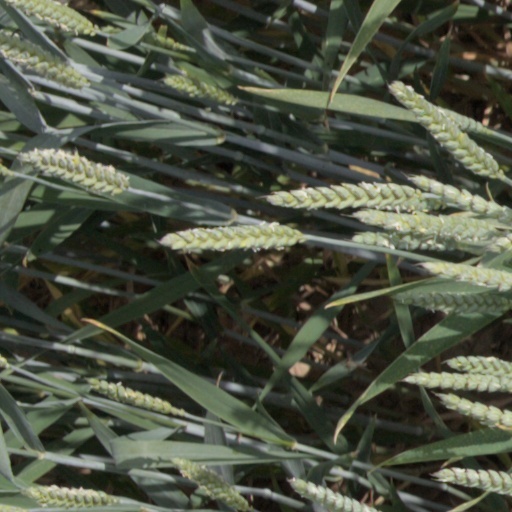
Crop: wheat